Molenbeek-Saint-Jean Municipal Hall

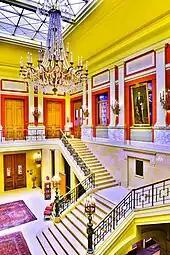
The main staircase

The building's original plan not only consisted of the Municipal Hall; it also included a police station, a caretaker's lodge, a guardhouse, a prison, a room for the mayor and aldermen, a secretariat, a civil registry office, a collector's office, a council chamber and an office for the "Justice de Paix".